Earl Eugene O'Connor

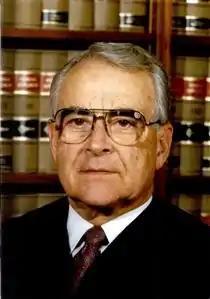

Earl Eugene O'Connor (October 6, 1922 – November 29, 1998) was a United States district judge of the United States District Court for the District of Kansas.